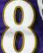
Number: 8